Jim Nabors

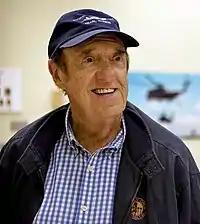
Nabors in 2010

He also owned a home and spent some summers in Whitefish, Montana, during the 1990s.